Sack race

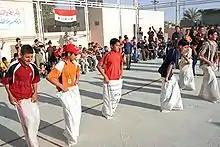
A group of children in Fallujah, Iraq, participating in a sack race

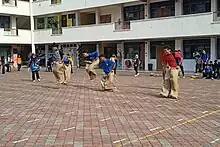
Sack race in Malaysia, 2023

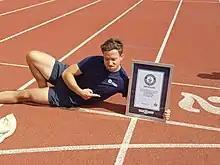
Stephen Wildish with his 100m sack race world record

A sack race or potato sack race is a competitive game in which participants place both of their legs inside a sack (usually a potato sack) or pillow case that reaches their waist or neck and hop forward from a starting point toward a finish line. The first person to cross the finish line is the winner of the race.